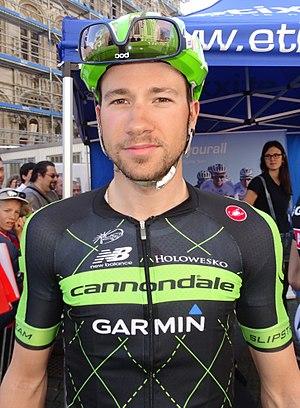
Reportage réalisé le mercredi 15 avril à l'occasion du départ de la Flèche brabançonne 2015 à Louvain, Belgique.
Davide Villella, né à Magenta le 27 juin 1991, est un coureur cycliste italien, membre de l'équipe Movistar.
La saison 2015 de l'équipe cycliste Cannondale-Garmin est la onzième de cette équipe, la première sous cette appellation à la suite de la fusion entre les équipes Cannondale et Garmin-Sharp à l'issue de la saison 2014.